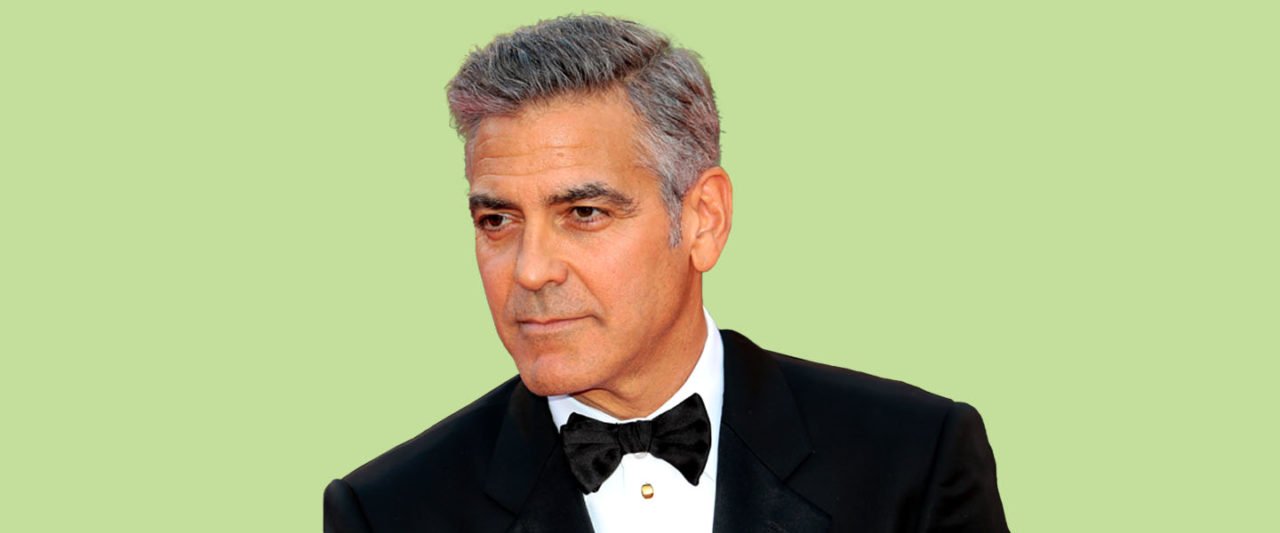
Portrait style: Real Portrait